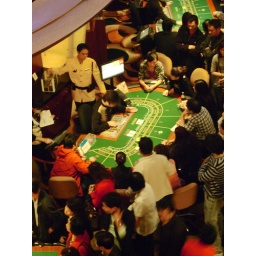
Looking down onto an active table on the gambling floor at The Sands casino in Macau